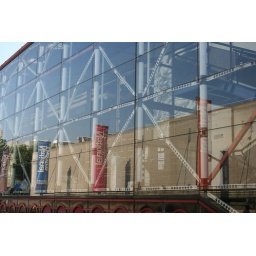
A clear reflection in the glass of the building opposite - taken just up the road from the Imax cinema